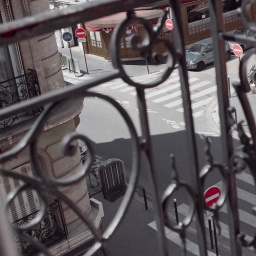
4 one-way street shoot by window